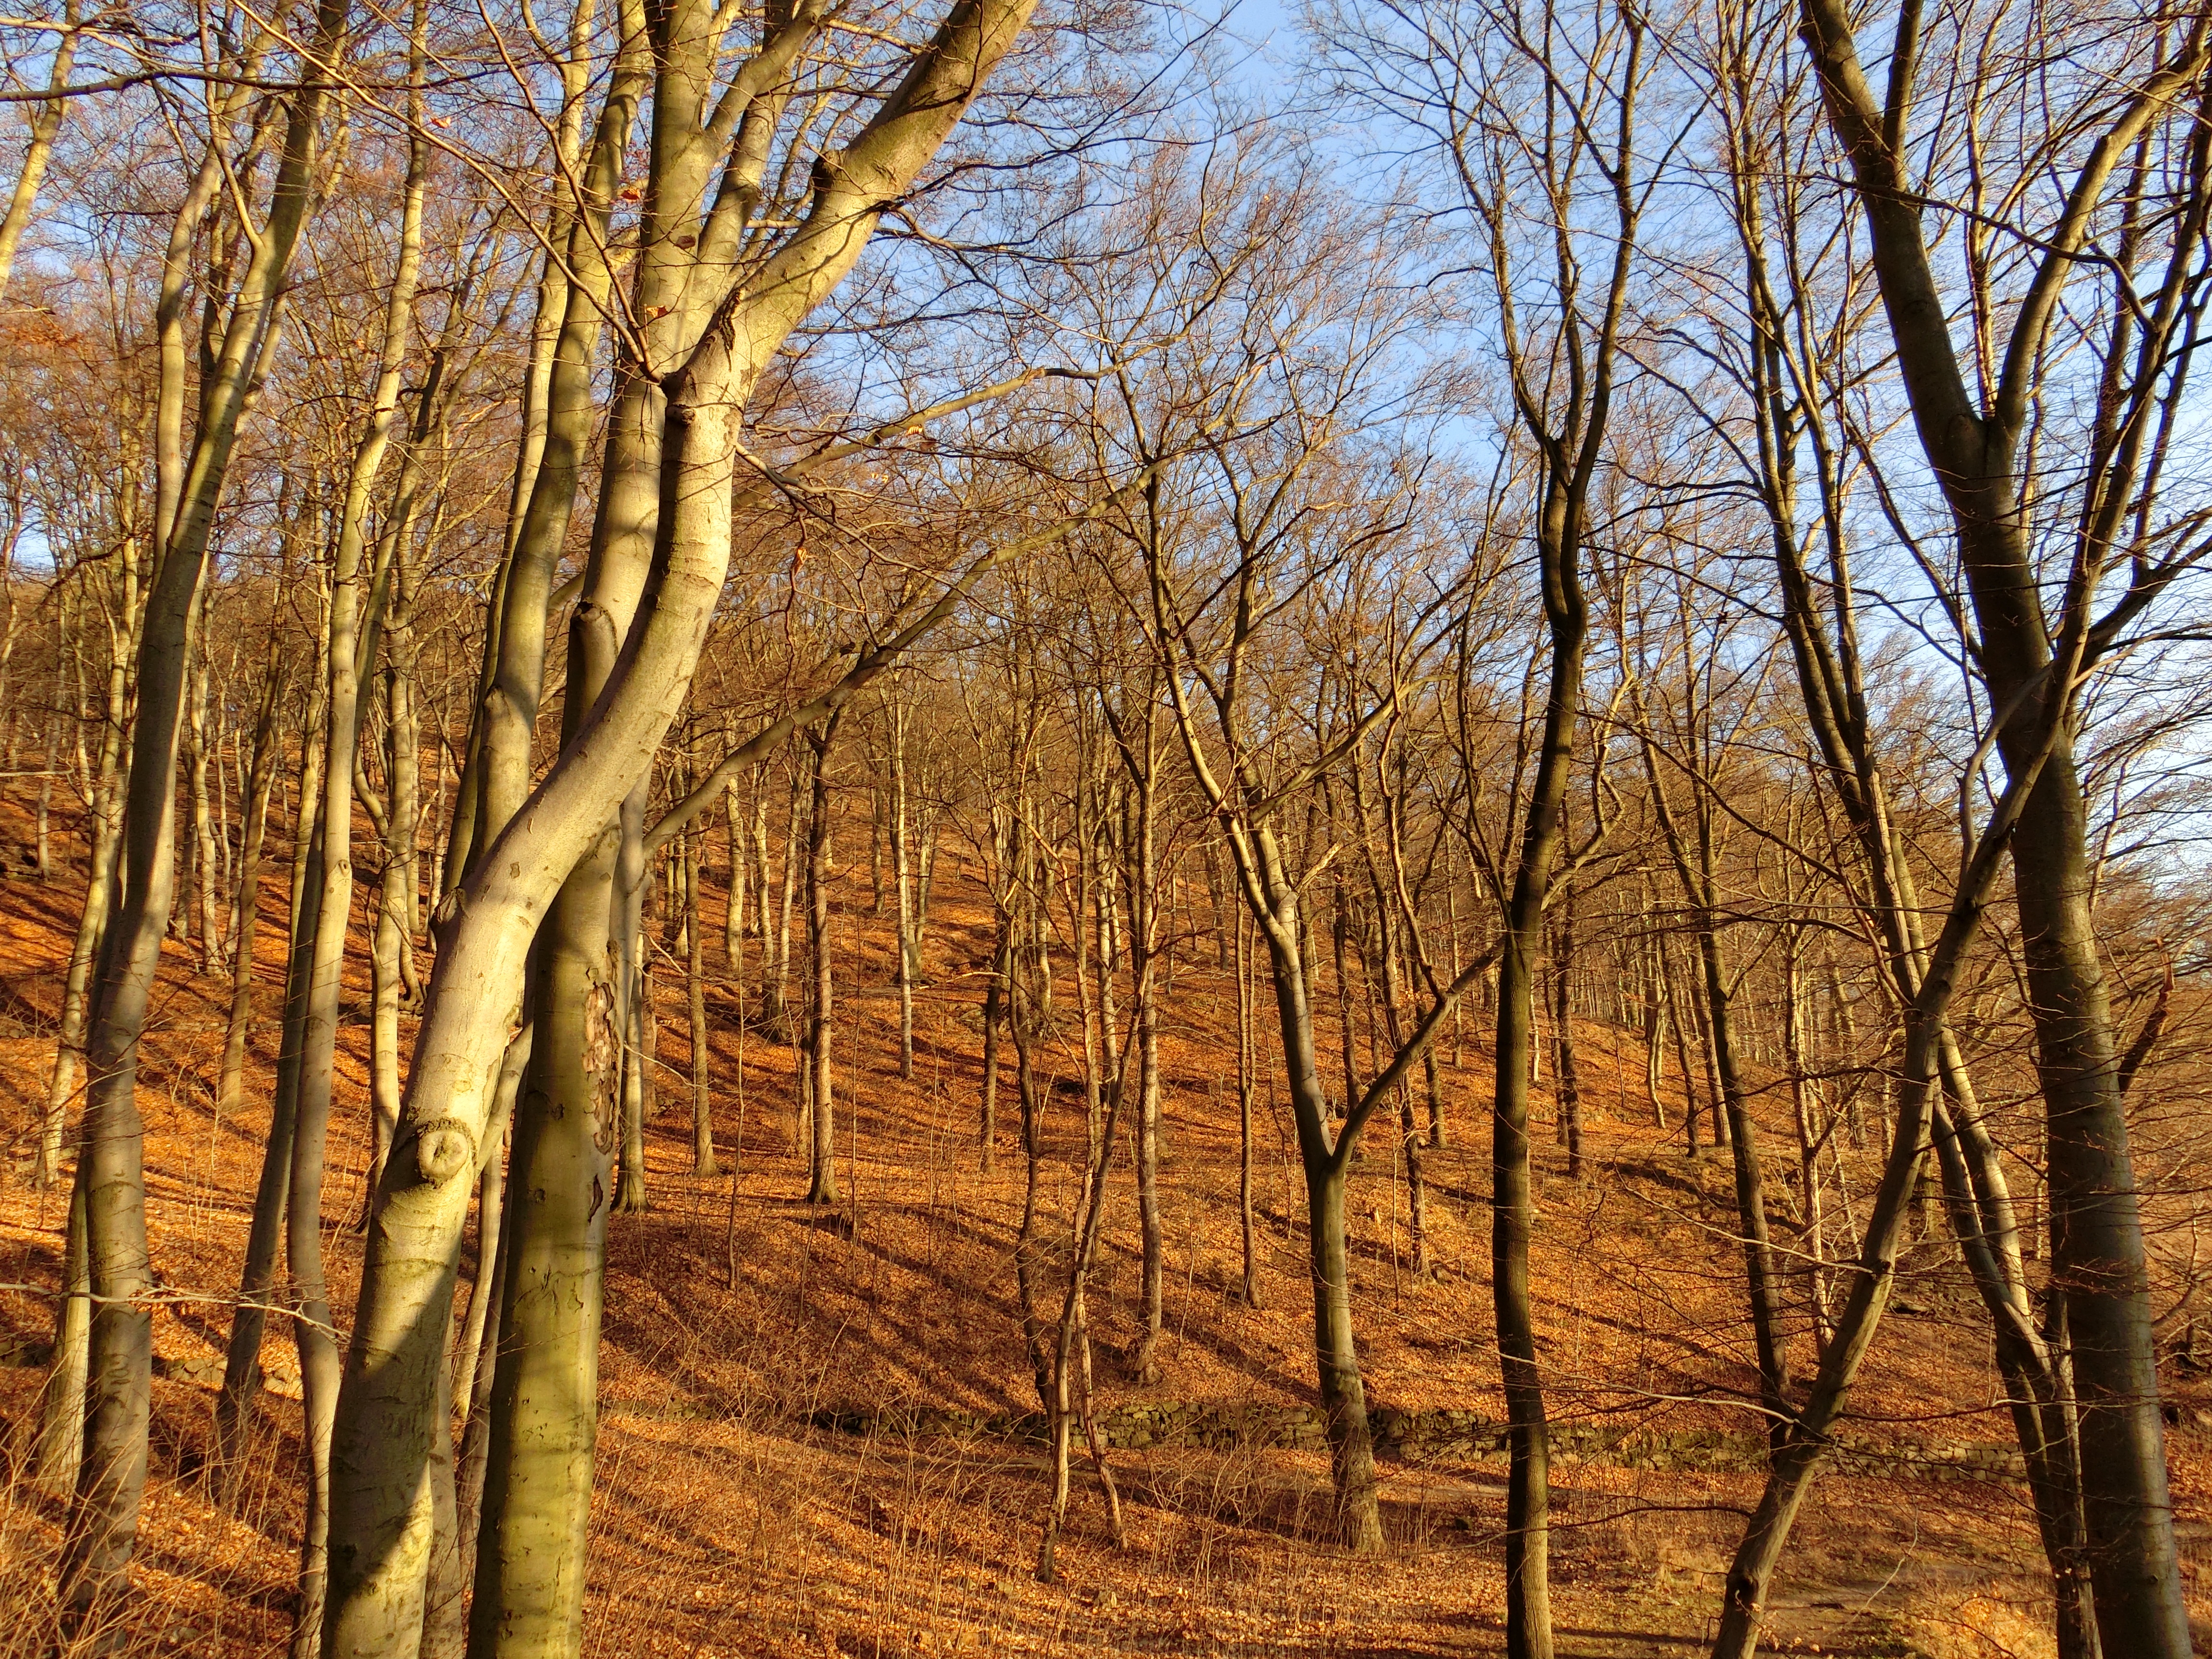
landscape, tree, nature, forest, wilderness, branch, plant, sunlight, morning, leaf, autumn, season, trees, deciduous, woodland, habitat, ecosystem, natural environment, atmospheric phenomenon, woody plant